Mohammad Nejadmehdi

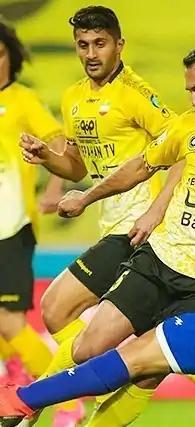
Nejad Mehdi with Sepahan in 2021

Mohammad Nejad Mehdi is an Iranian football centre-back who currently plays for Iranian football club Foolad in the Persian Gulf Pro League.